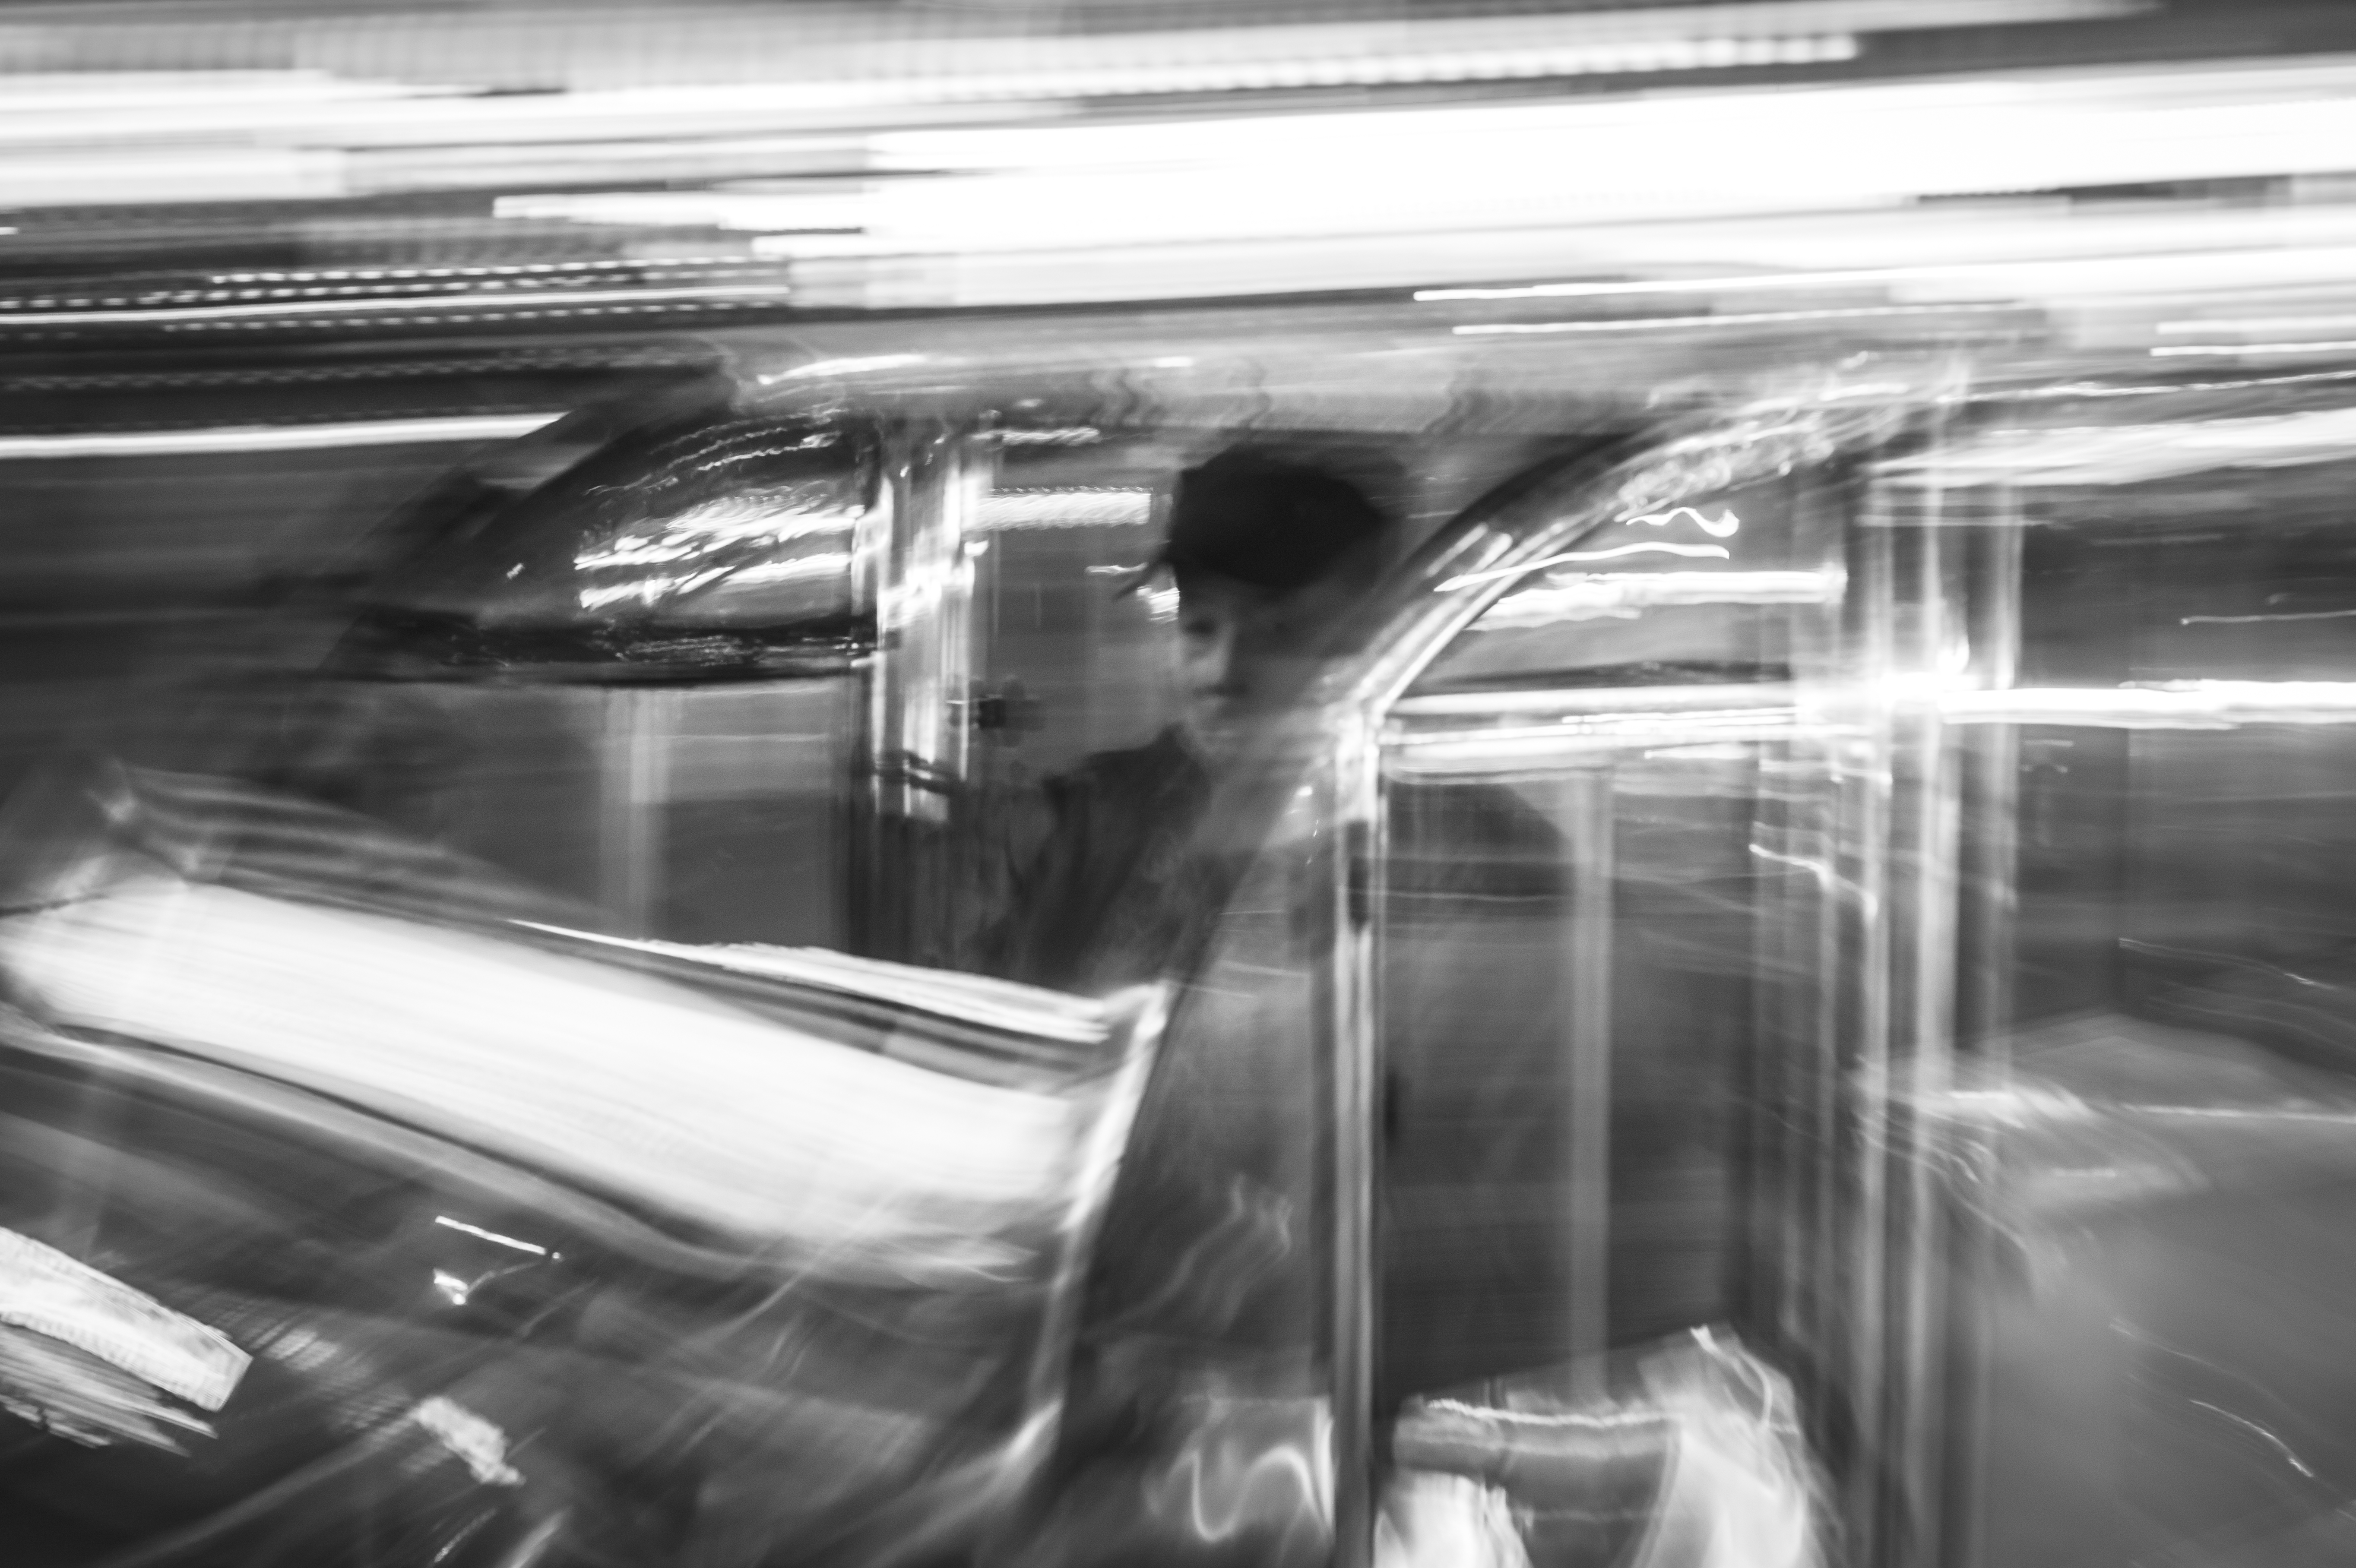
blur, black and white, street, car, night, wheel, window, glass, motion, vehicle, black, monochrome, motorbike, bumper, candid, beijing, blurry, sonystreetphotographer, monochrome photography, automobile make, automotive exterior, automotive design, luxury vehicle